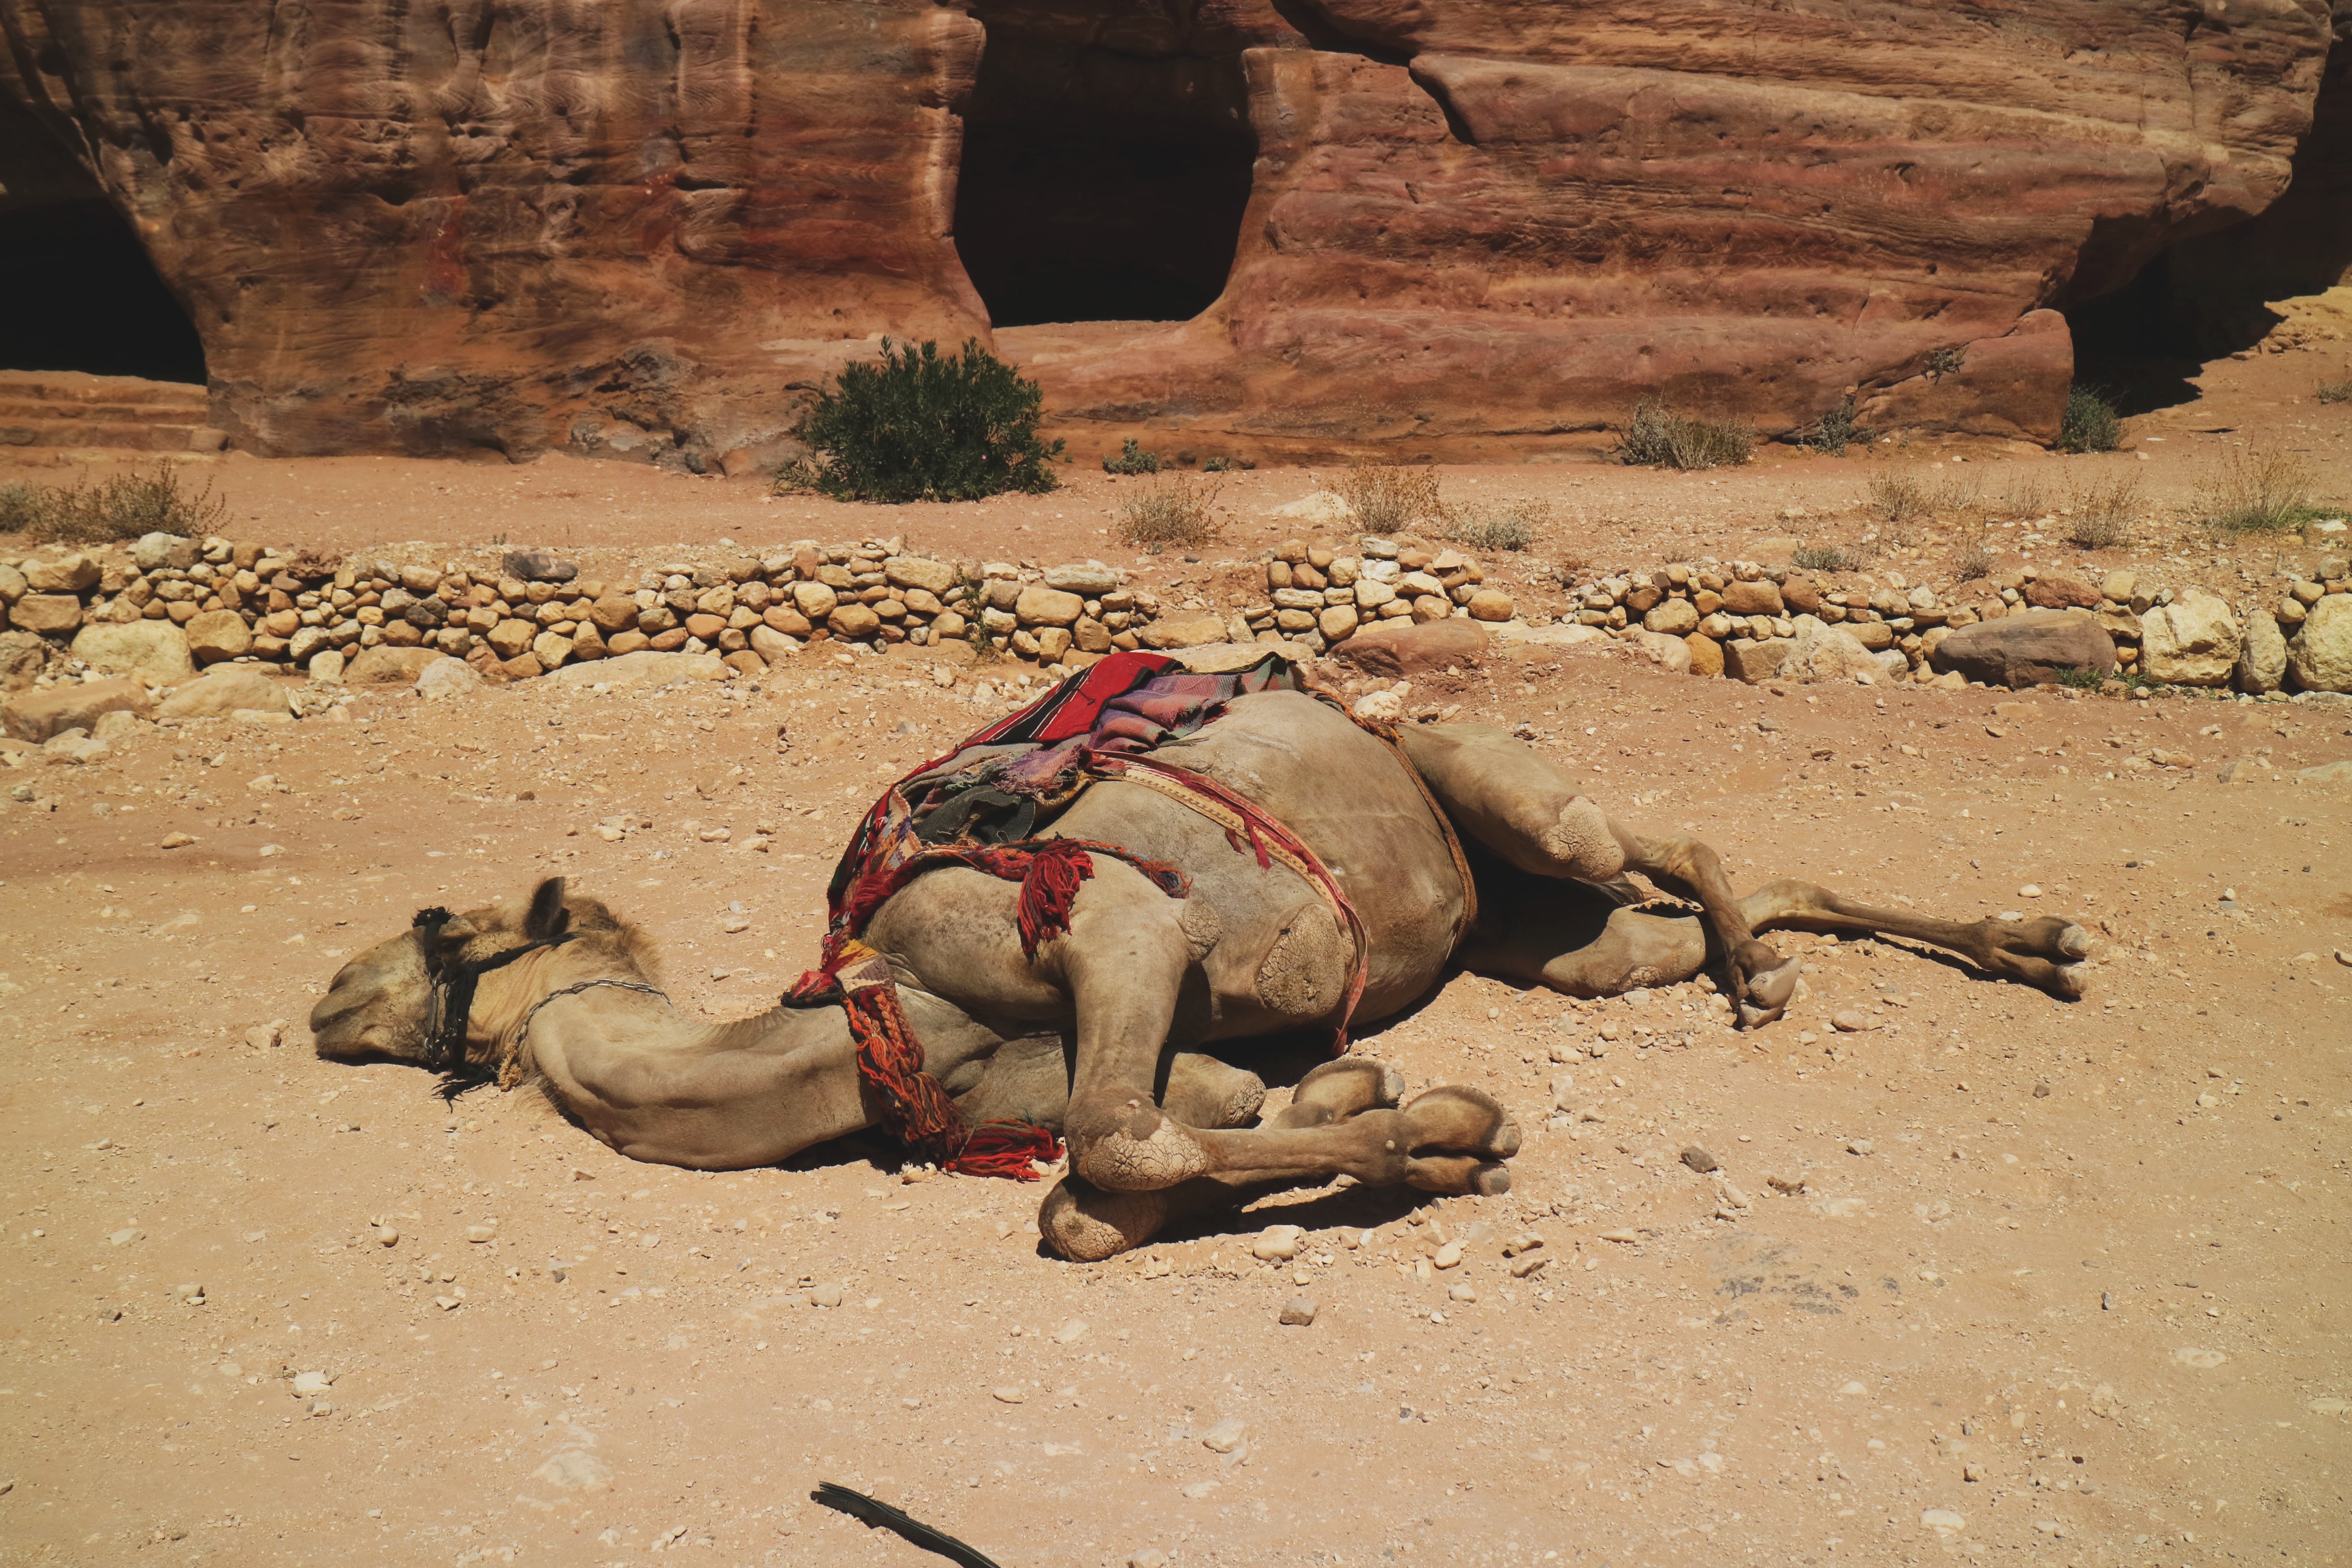
landscape, sand, desert, camel, temple, wadi, ancient history, camel like mammal, arabian camel